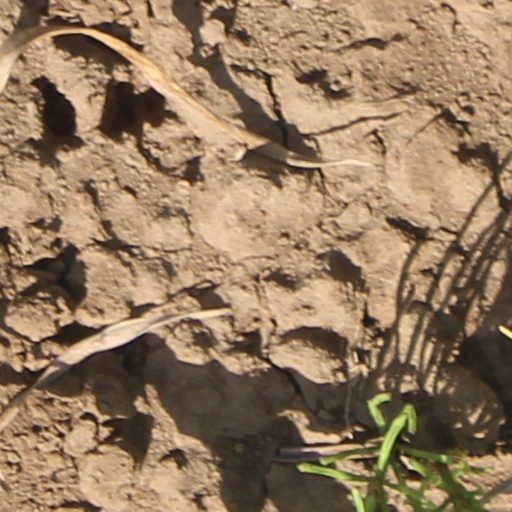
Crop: wheat